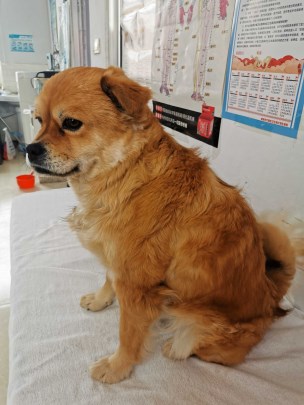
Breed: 3336-n000121-chinese_rural_dog